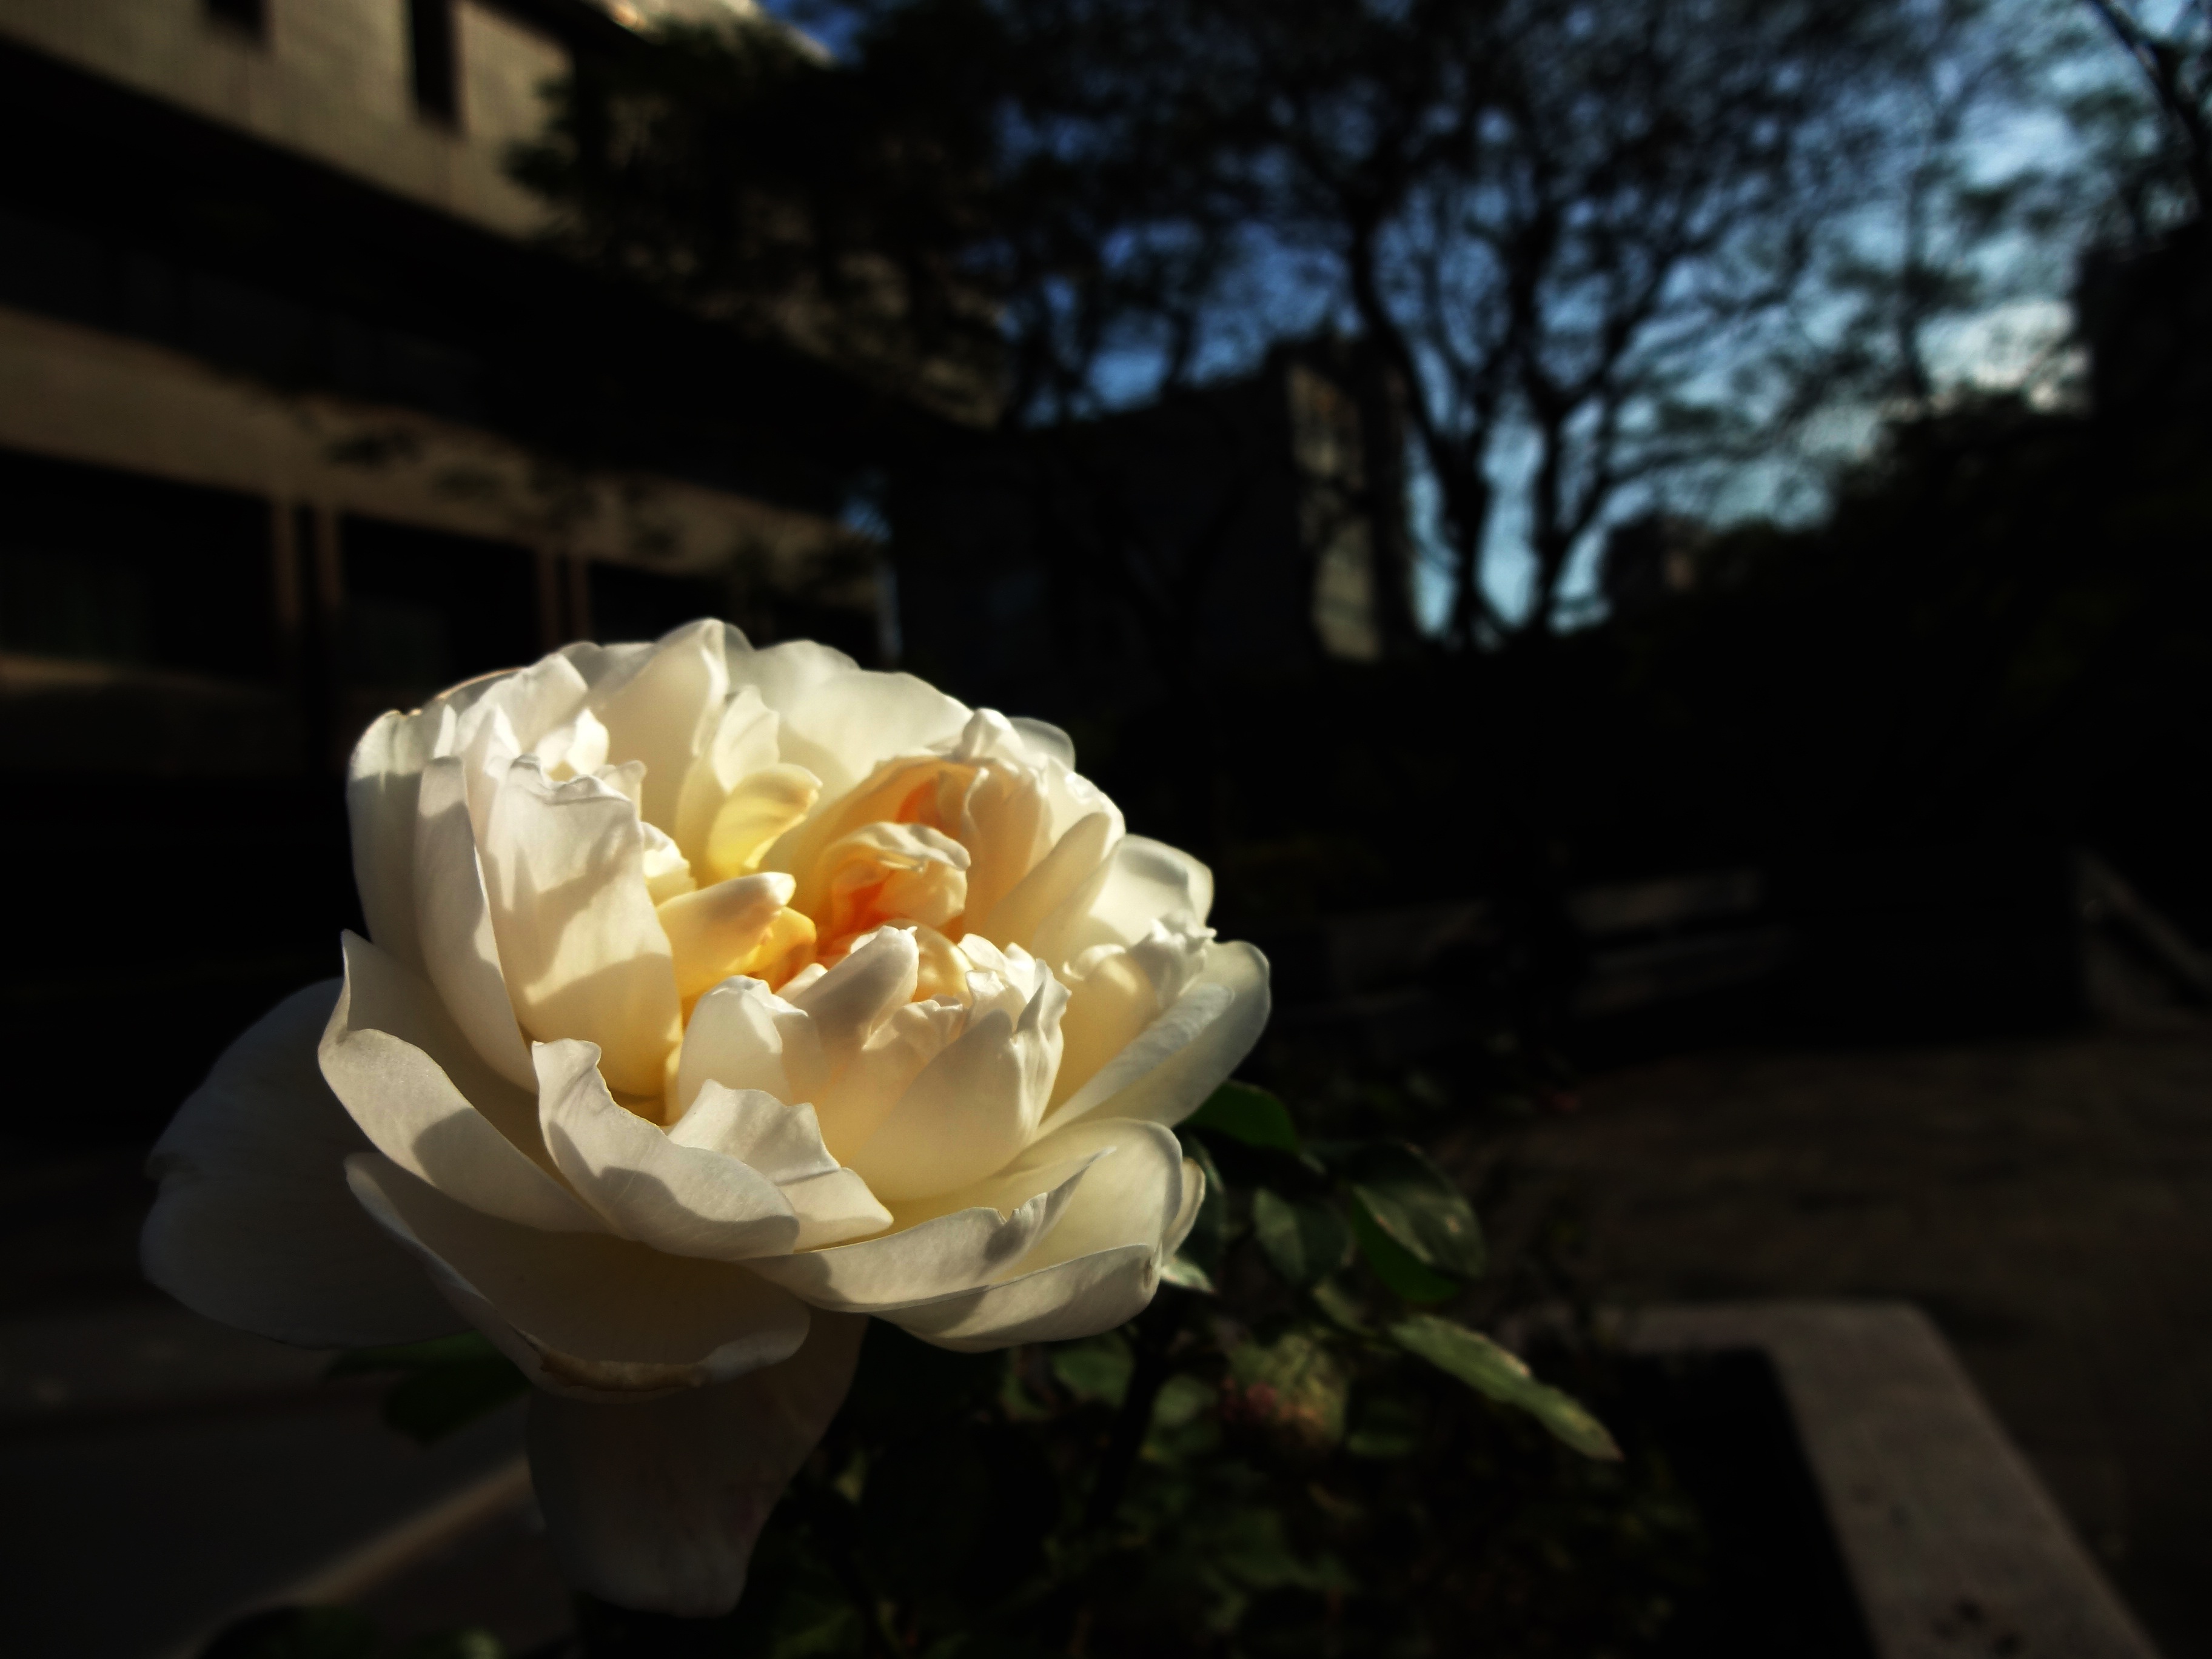
blossom, plant, white, flower, petal, dark, evening, rose, chinese, yellow, flora, herbaceous, peony, white petals, flowering plant, rose family, land plant, orange light, chinese herbaceous peony